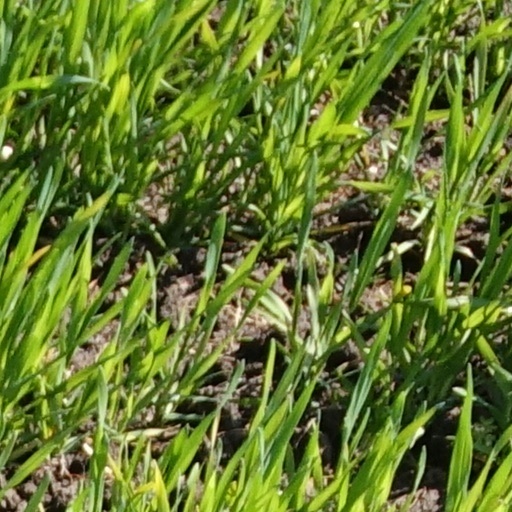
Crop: wheat